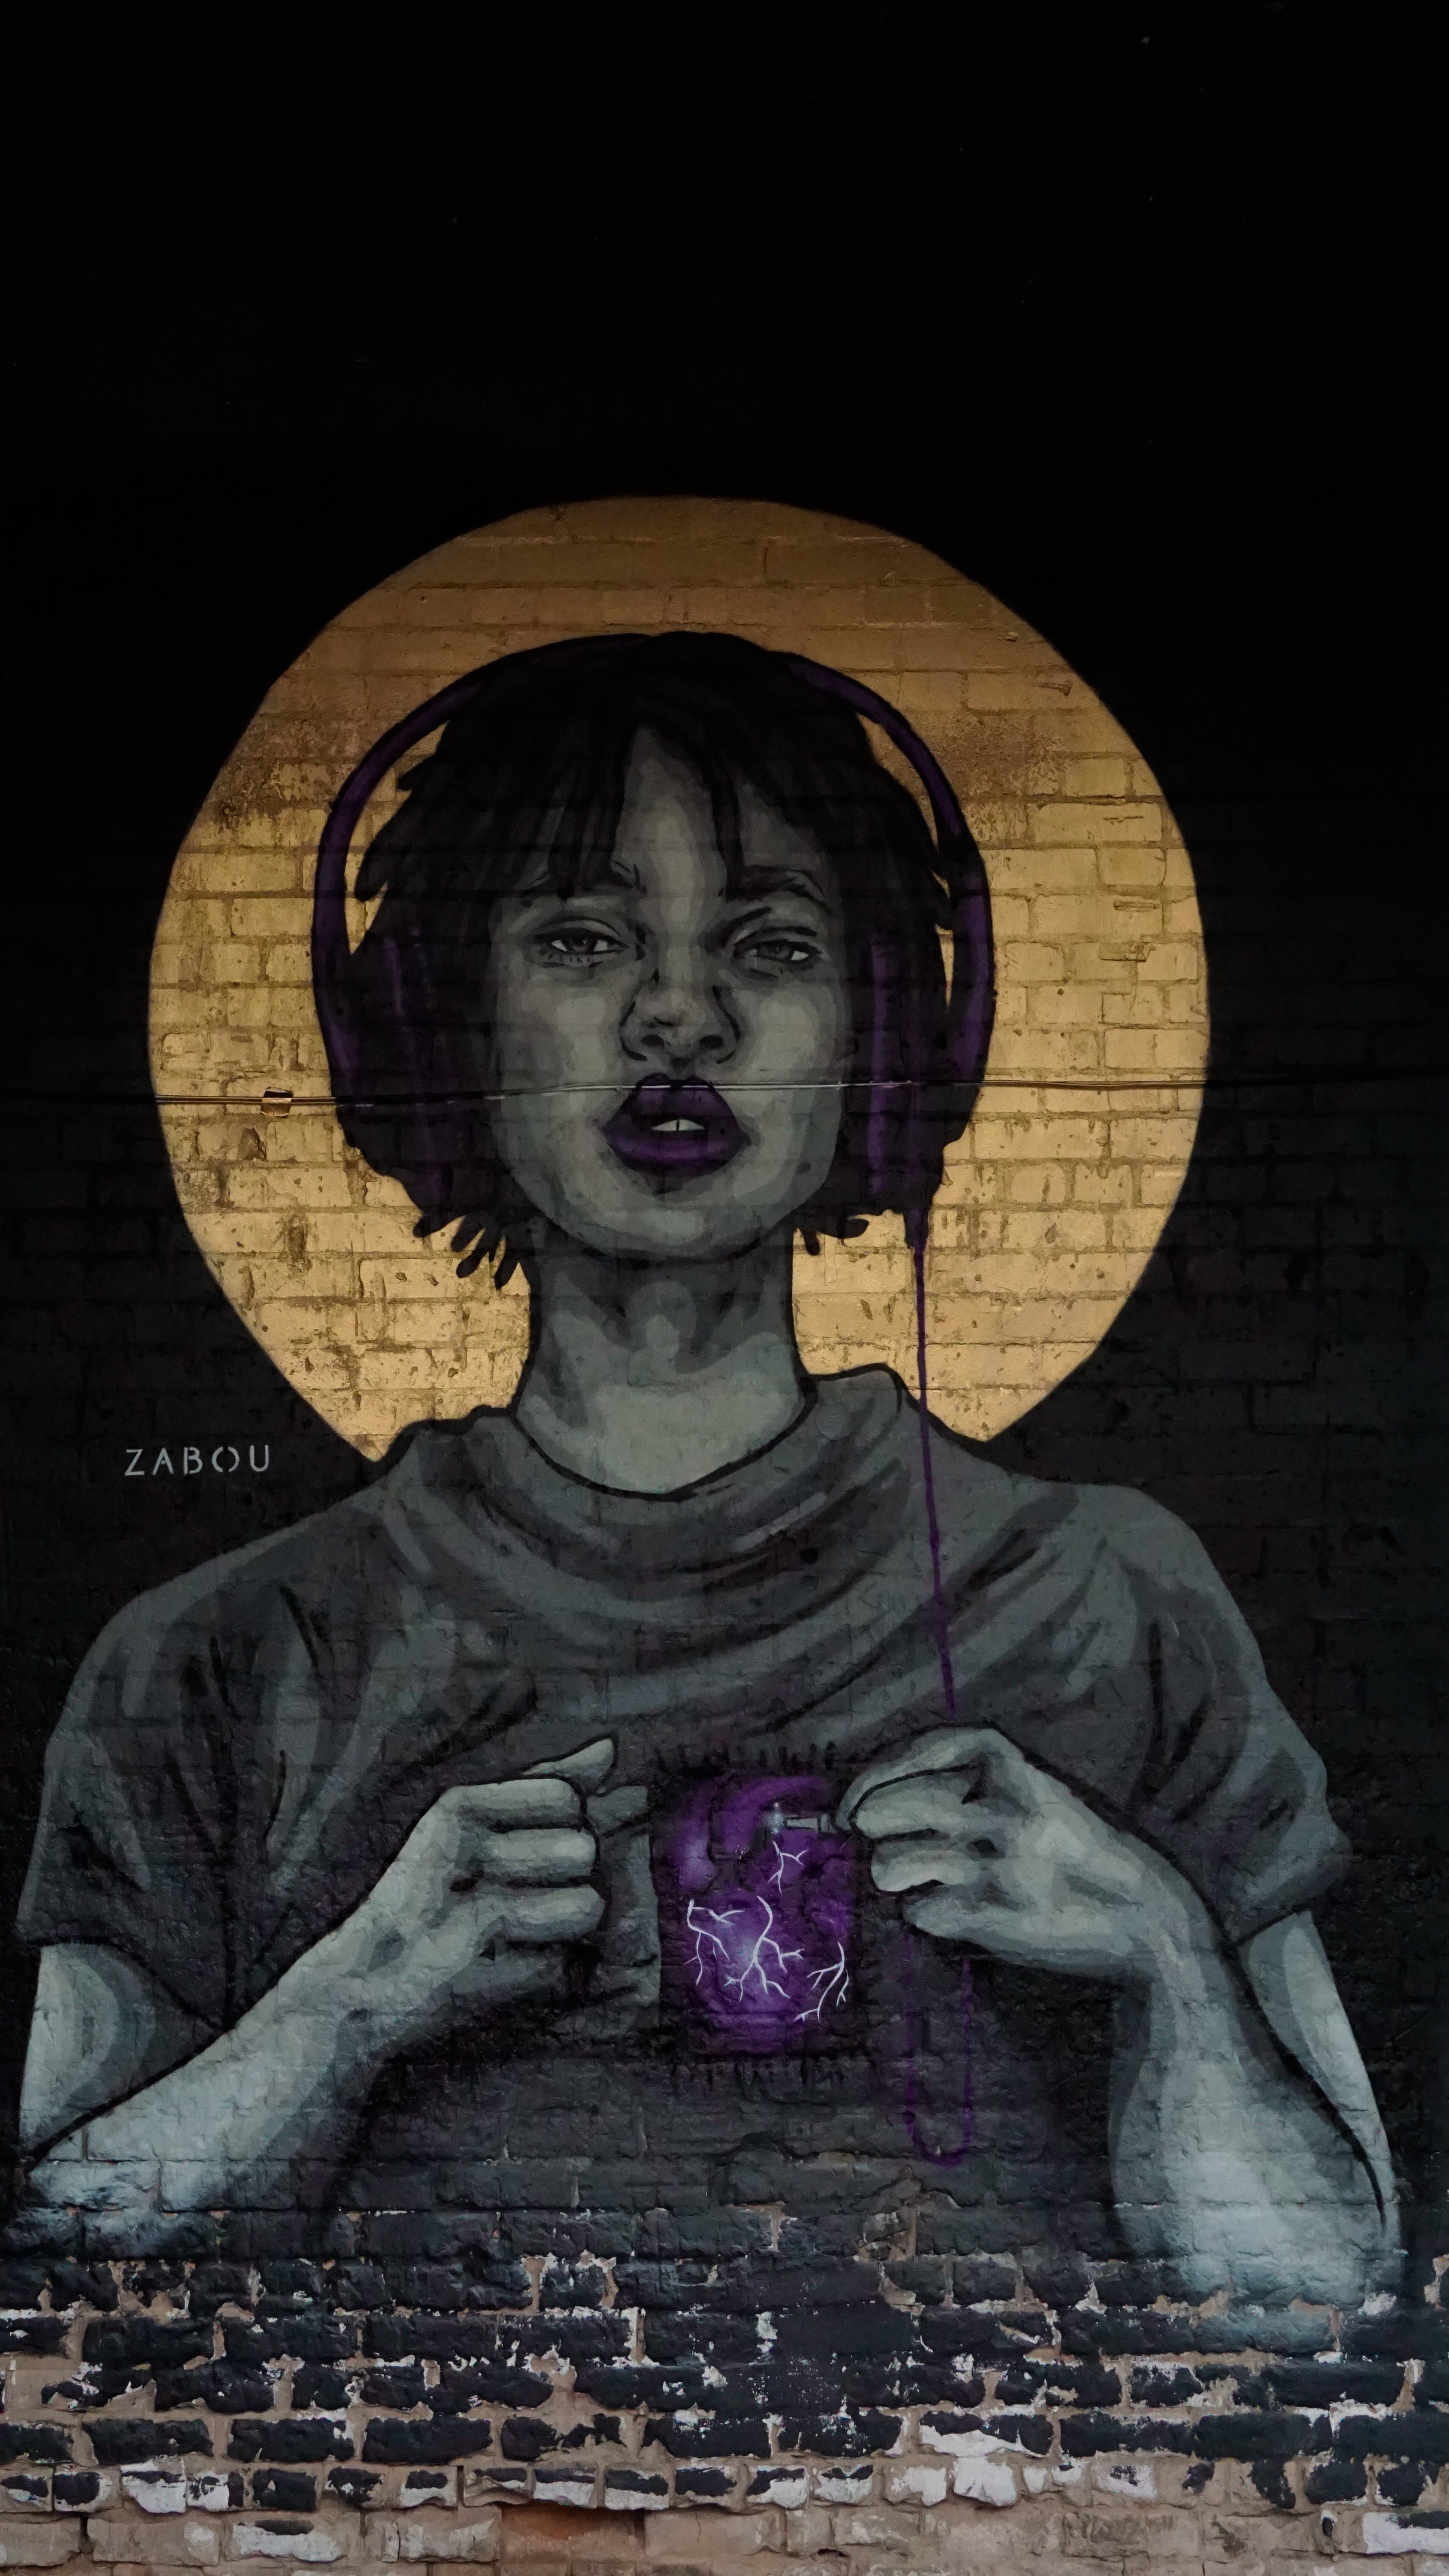
portrait, sitting, art, illustration, human positions